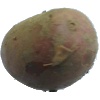
Label: red_potato